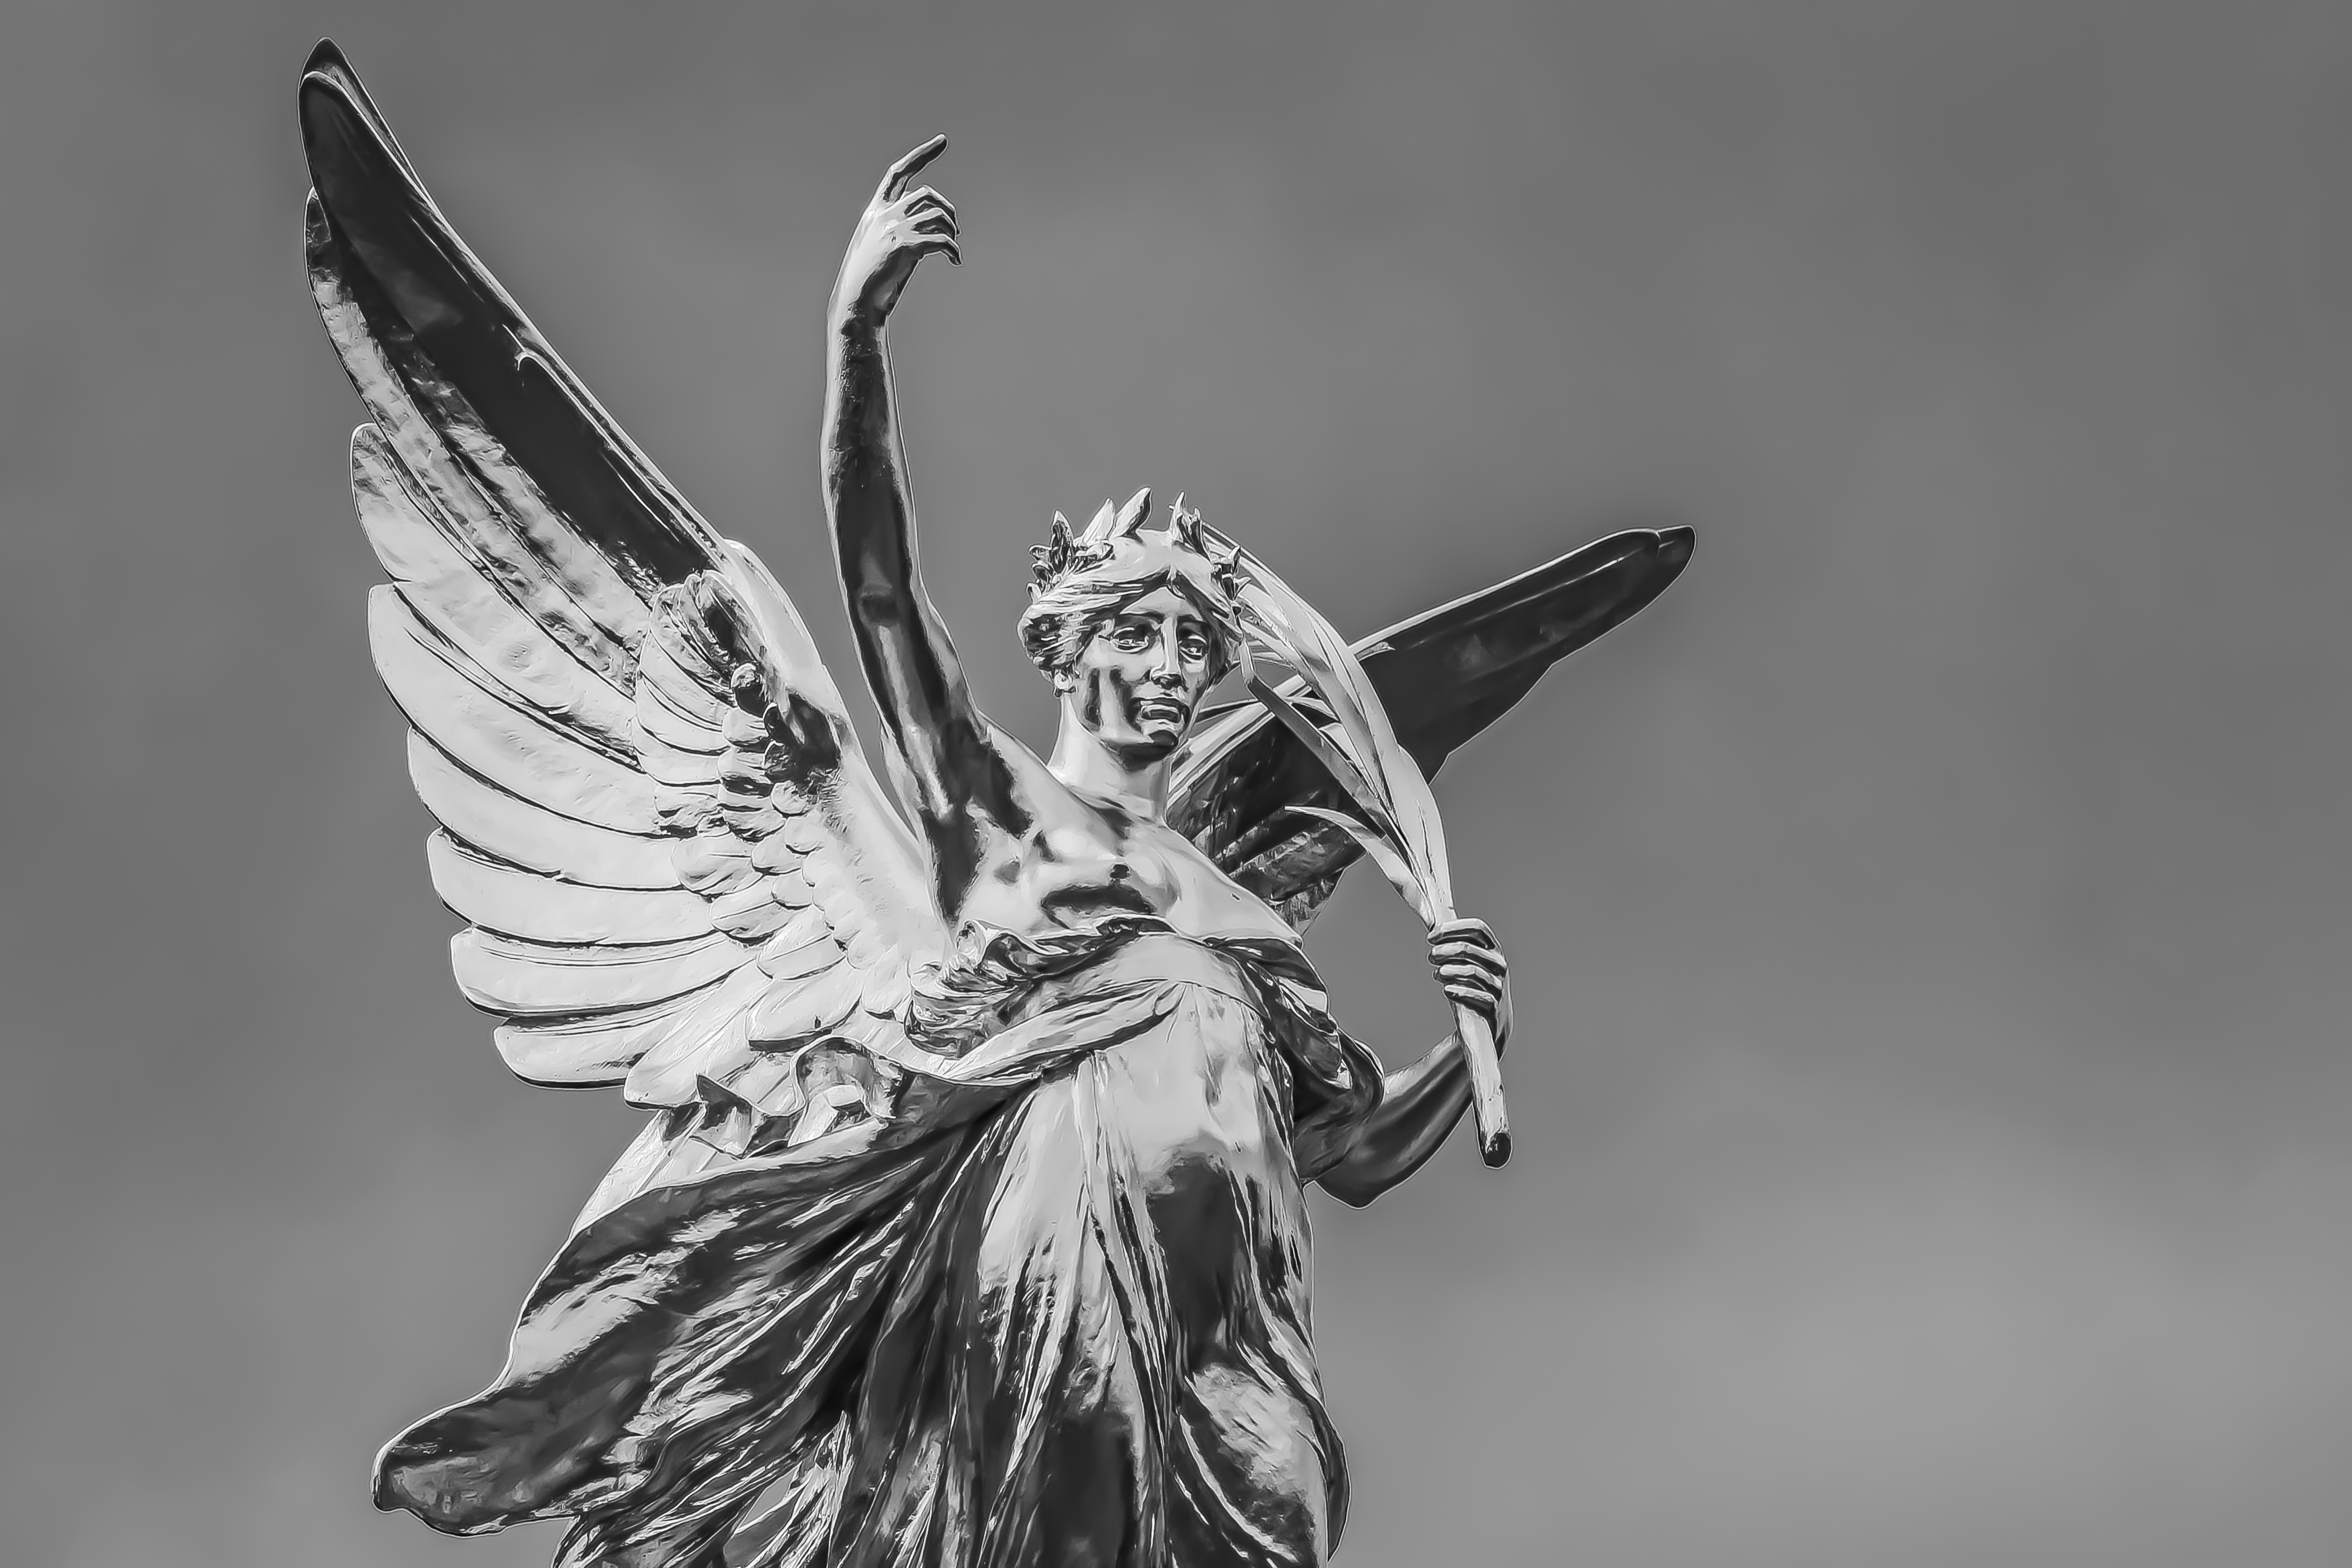
wing, black and white, statue, monochrome, sculpture, art, sketch, monochrome photography